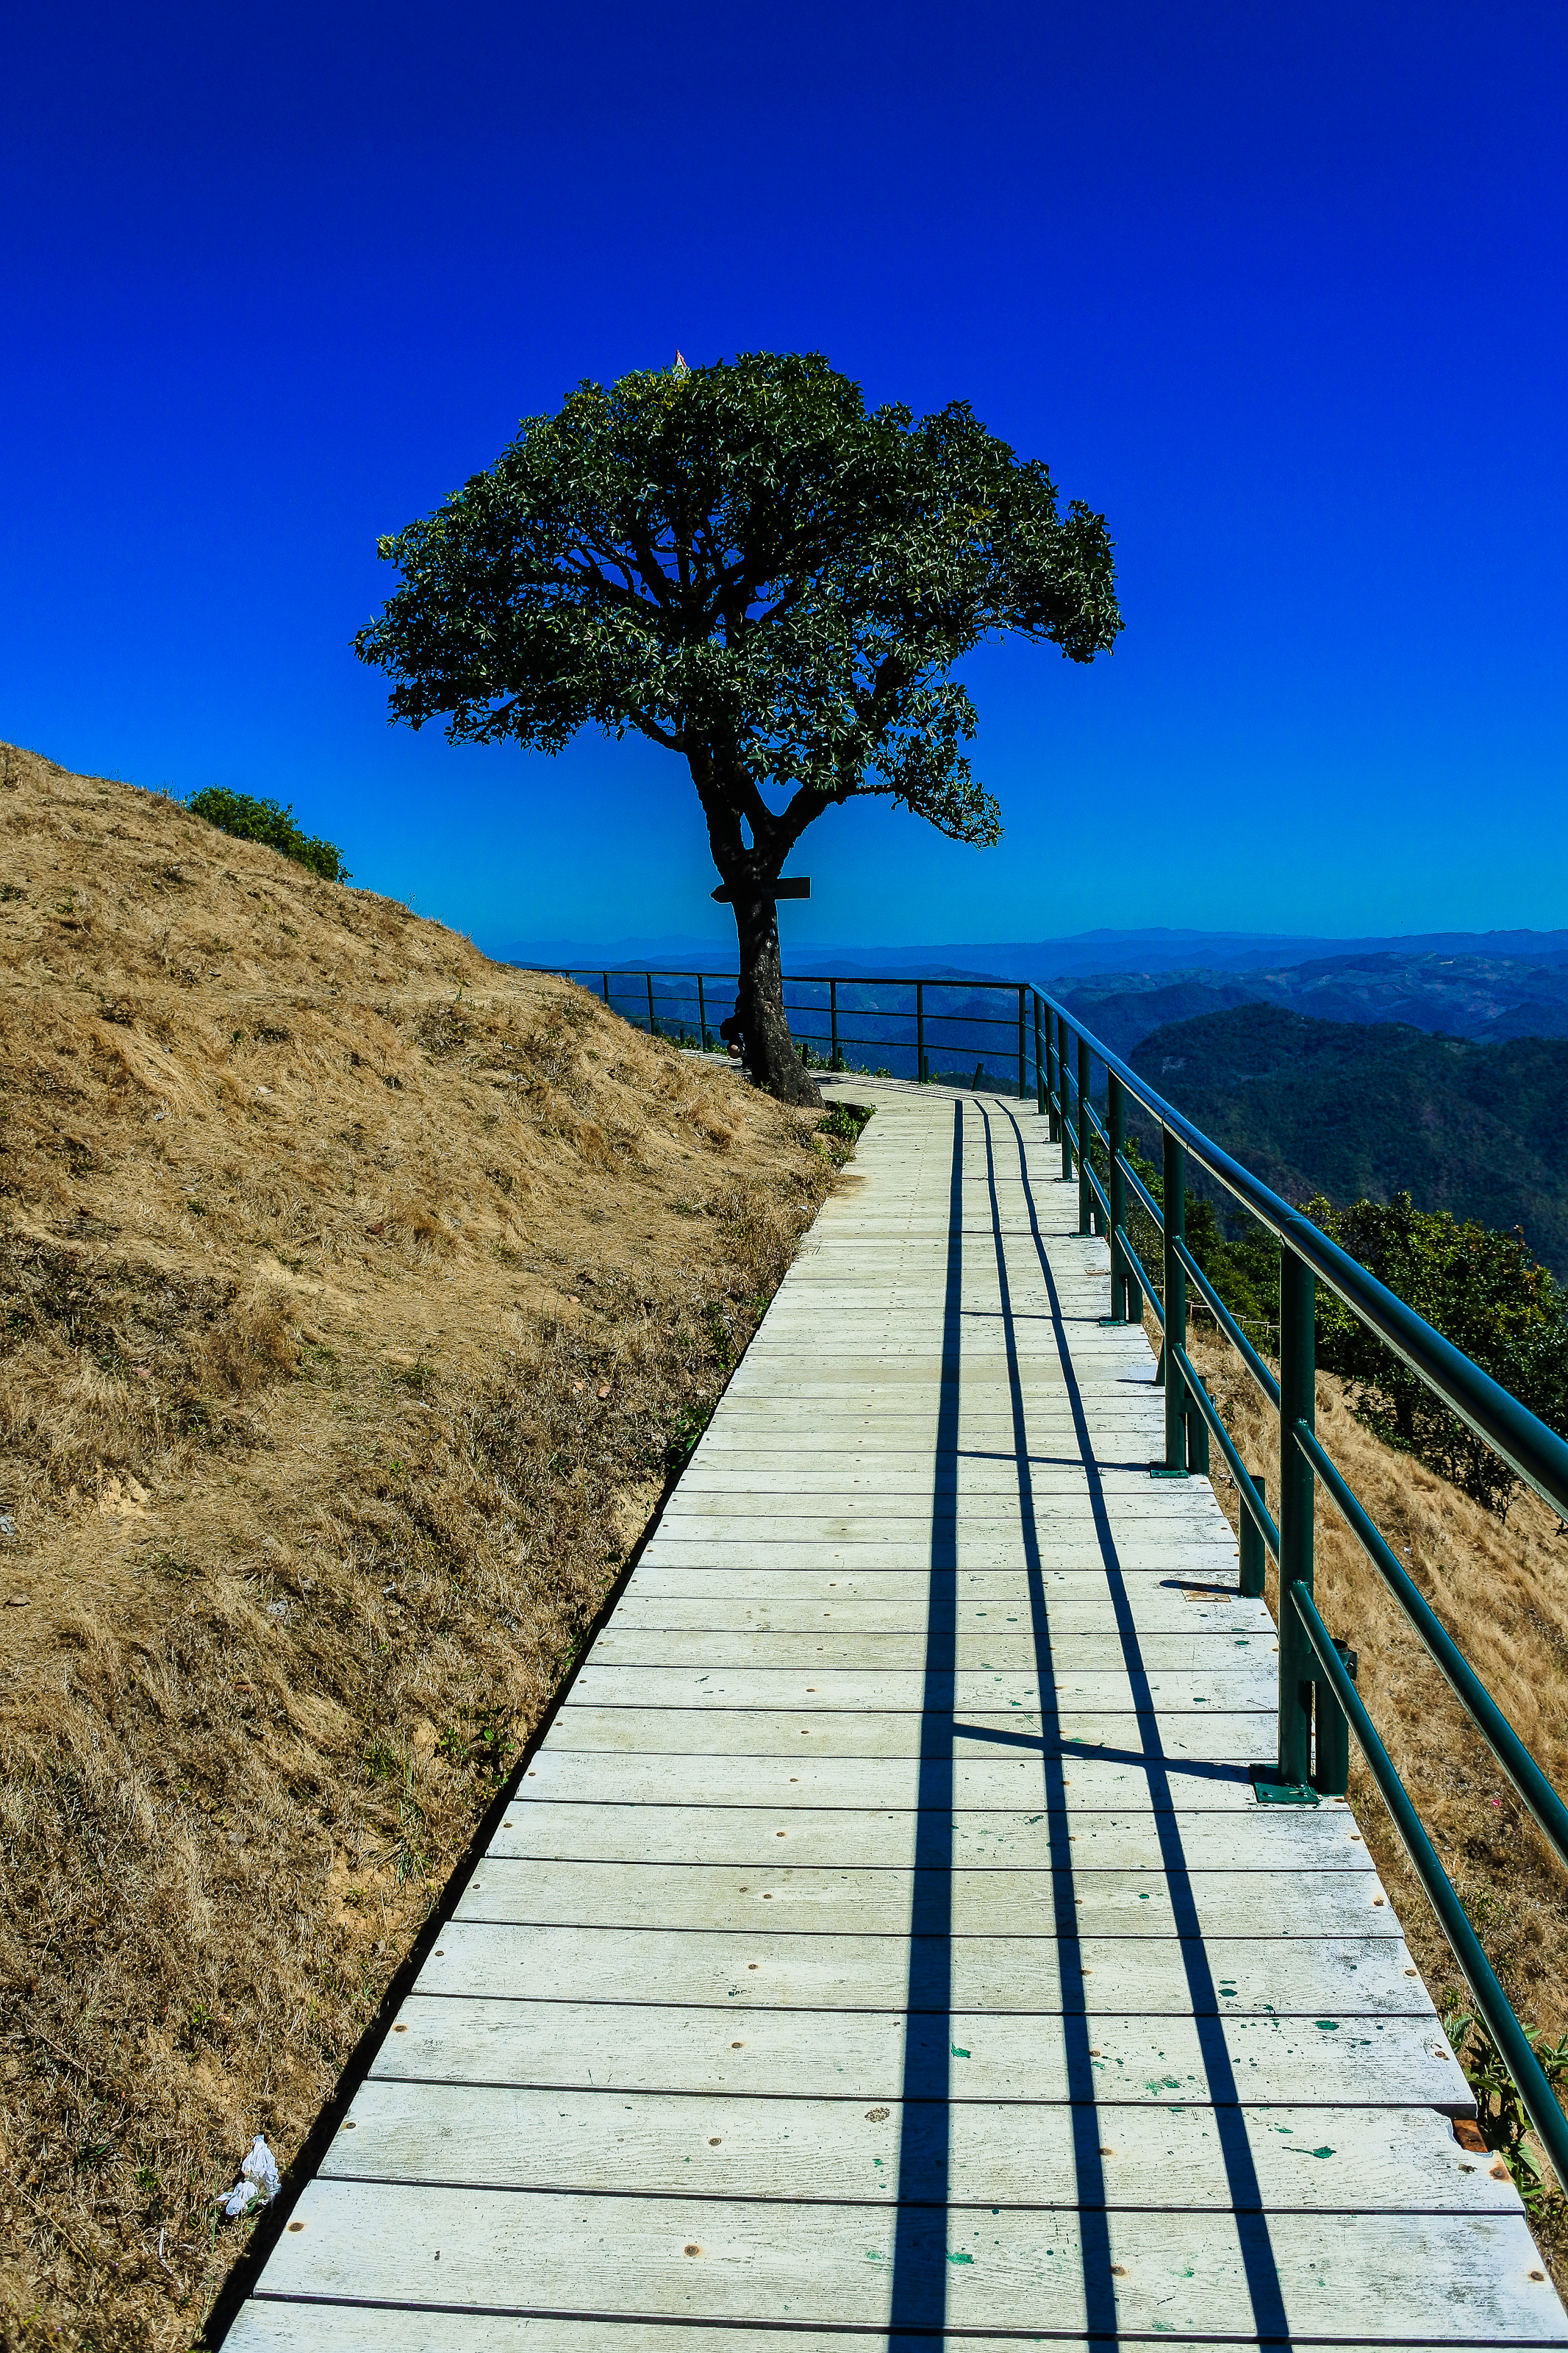
sunrise, beauty, color, dusk, sob, bright, yellow, scenic, sun, summer, scene, cloud, gold, red, beautiful, mountain, view, romantic, weather, season, sunny, mey, sky, viewpoint, wallpaper, nature, heaven, morning, mae hong son, orange, sunlight, outdoors, light, background, vacations, sunset, dawn, evening, travel, colorful, landscape, tree, blue, natural landscape, walkway, boardwalk, woody plant, plant, path, slope, national park, hill, rock, horizon, sea, stairs, wood, road, tourism, coast, nonbuilding structure, trail